2013 Craig, Alaska earthquake

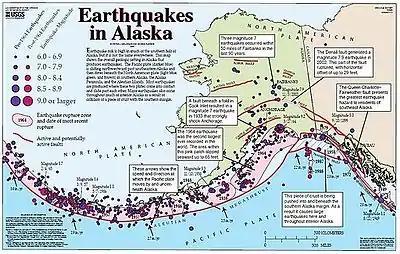
The Queen Charlotte-Fairweather Fault could be seen at the bottom right of the map.

The Queen Charlotte Fault is a major right-lateral (dextral) strike-slip and transform fault running off the coast of British Columbia and into Southern Alaska, through the Saint Elias Range for more than 700 miles. Its southernmost section joins a spreading ridge of the Gorda plate and the Cascadia subduction zone while the northern termination section joins the a thrust fault where the Yakutat terrane plows into the North American plate. It has been the source of several large earthquakes in the 20th century, and appears that much of its length has ruptured in these events. In 1949, it produced a magnitude 8.1 earthquake off the west coast of Haida Gwaii, then in 1958, a magnitude 7.8 earthquake generated a megatsunami more than 500 meters tall, killing five people. Other earthquakes in the region include a 7.6 near Sitka, and the 2012 event. The Queen Charlotte Fault bears a similar resemblance with California's San Andreas Fault, another transform fault to the south.